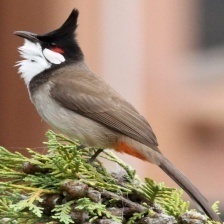
Species: RED WISKERED BULBUL
Scientific name: PYCNONOTUS JOCOSUS